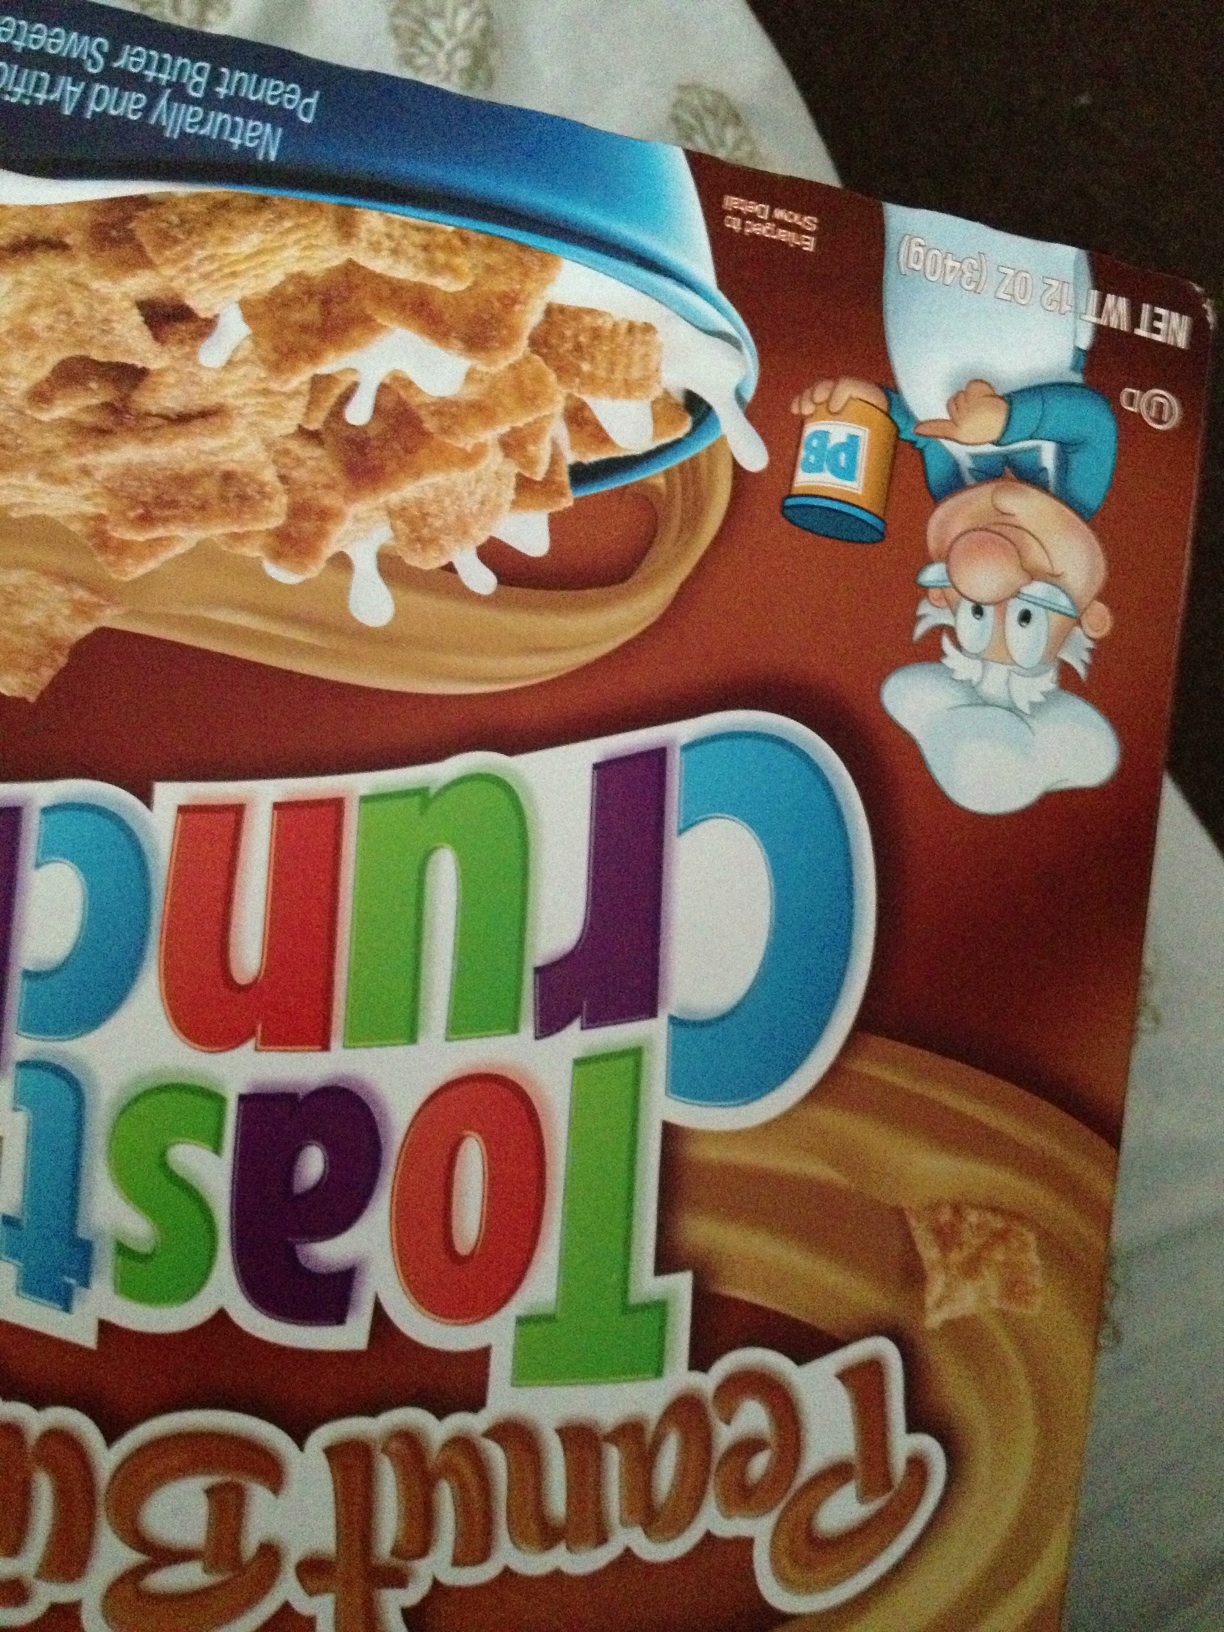Question: can you tell me what kind of cereal this is?  Please?
Answer: peanut butter toast crunch